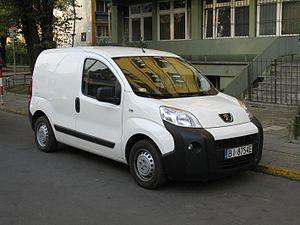
Le marché automobile français des voitures particulières en 2008 s'est établi à 2 050 289 unités vendues, soit une baisse de 0,7 % par rapport à 2007.
Groupe PSA est un constructeur automobile français qui comprend les marques automobiles Citroën, DS Automobiles, Peugeot, ainsi que Opel et Vauxhall depuis le rachat de la division européenne de General Motors en mars 2017. PSA Peugeot Citroën est devenu Groupe PSA le 5 avril 2016.